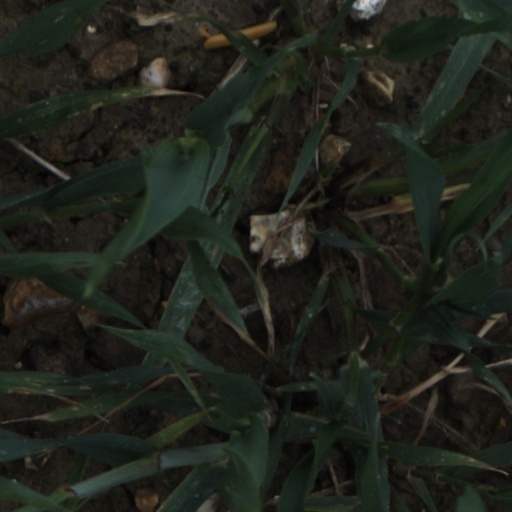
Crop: wheat